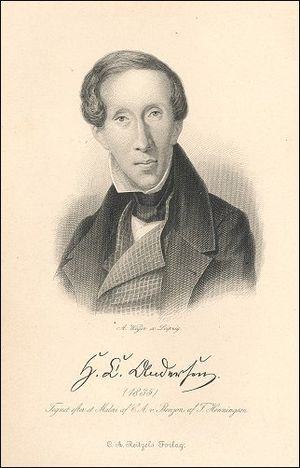
Barn Jesus i en krybbe lå
Tekstforfatteren H.C. Andersen i en afbildning fra 1835, tre år efter tekstens udgivelse.
Barn Jesus i en krybbe lå er en dansk julesang skrevet af H.C. Andersen. Den kendeste melodi er skrevet af Niels W. Gade.